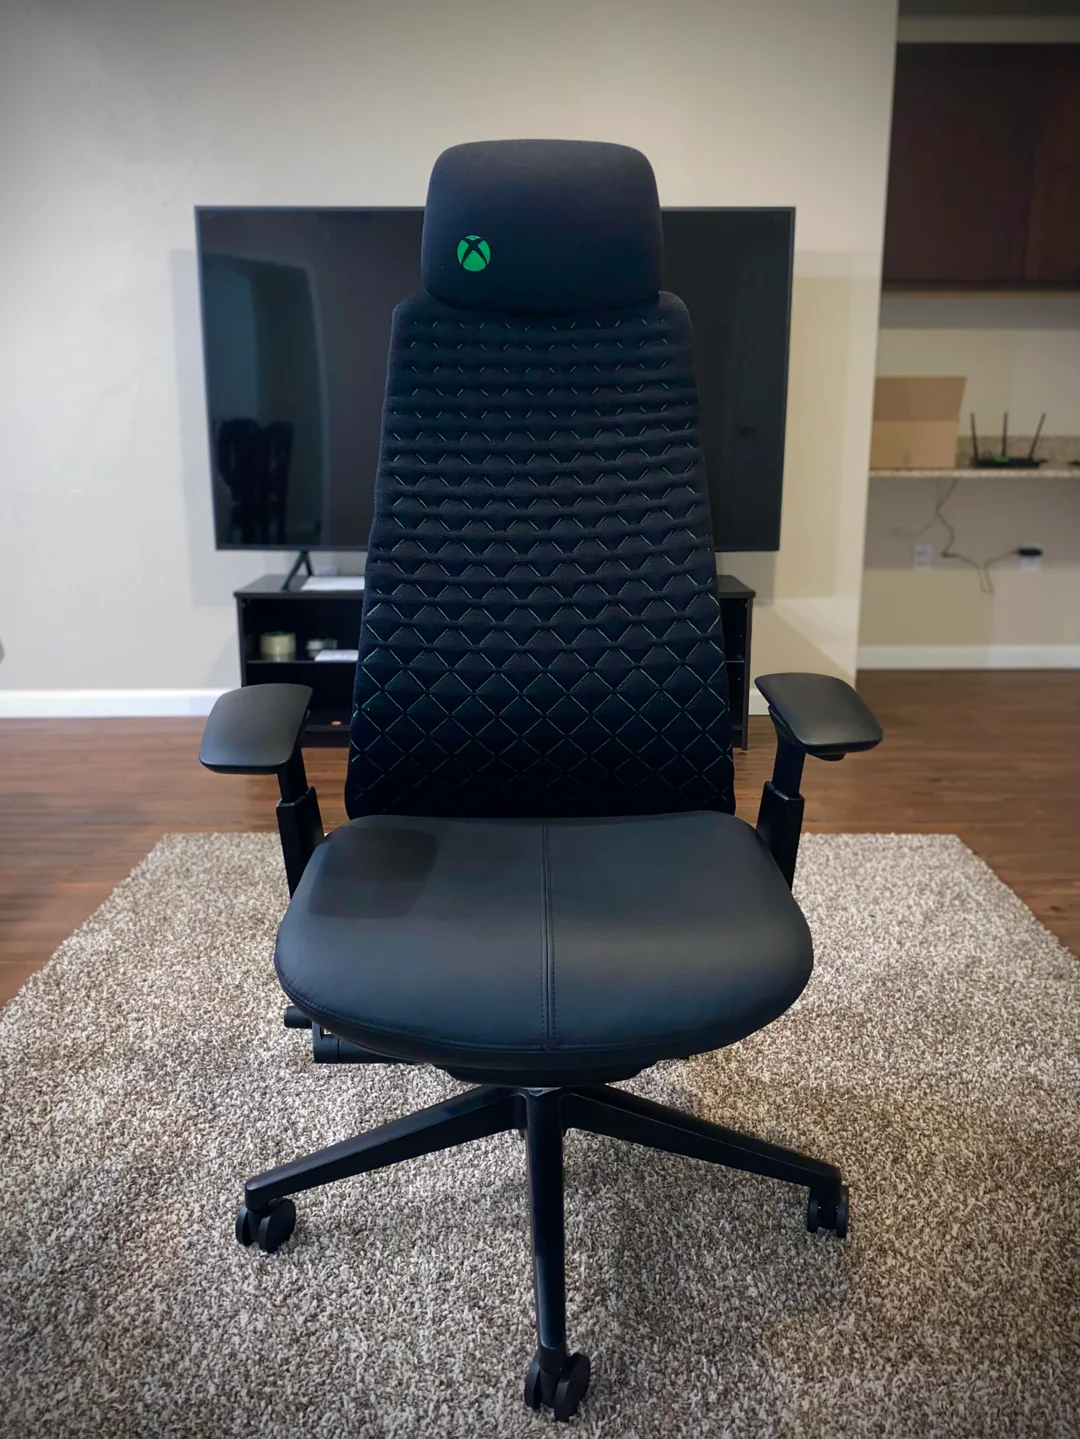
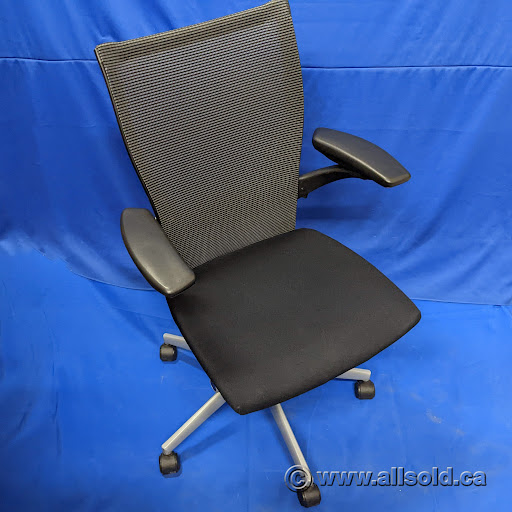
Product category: items_chair
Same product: no